Braksøya Formation

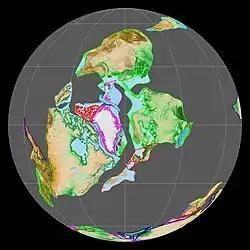
Paleogeography of the Early Silurian with the closing Iapetus Ocean due to the Caledonian orogeny between and

The stromatoporoid bioherms of the Braksøya Formation have provided fossils of: